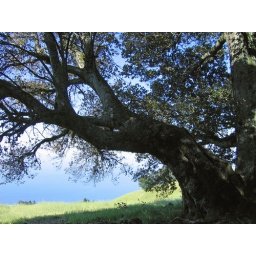
A large tree basks in the sun far above the ocean on the shoulders of Mt. Tamalpais.2006-05-13_08.39.34_a95_CA-MtTamalpais